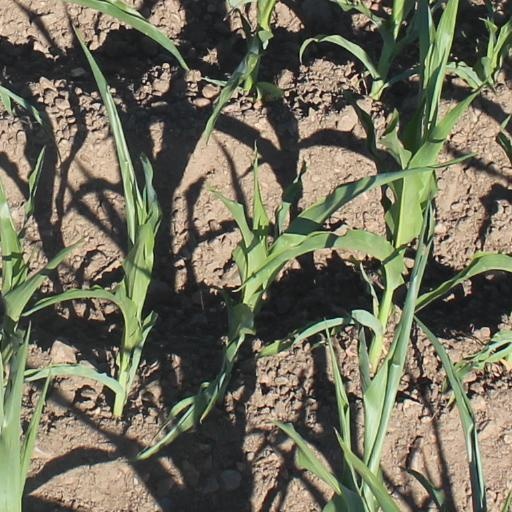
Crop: maize; corn